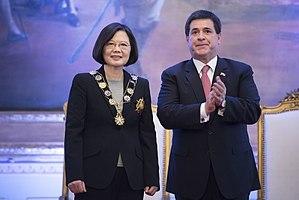
Taïwan, de manière usuelle, officiellement la république de Chine, parfois désignée en tant que république de Chine, est un État souverain de l'Asie de l'Est, dont le territoire s'étend actuellement sur l'île de Taïwan, ainsi que d'autres îles avoisinantes, celles de la province du Fujian et les îles Pescadores.